Attaque à outrance

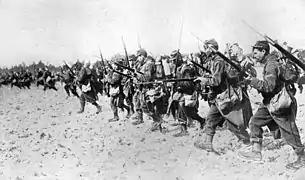
A French bayonet charge in 1913.

Attaque à outrance (French for "attack to excess") was the expression of a military philosophy common to many armies in the period before and during the earlier parts of World War I.